Stephanie Hollenstein

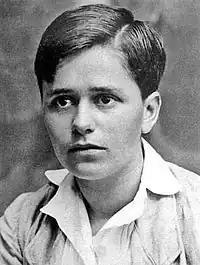
Stephanie Hollenstein(date unknown).

Stephanie Hollenstein (18 July 1886 in Lustenau – 24 May 1944 in Vienna) was an Austrian Expressionist landscape and still-life painter. A member of the Nazi Party, Hollenstein was lesbian and tried to defend fellow-artists against charges of degeneracy, though usually without success. She was nicknamed "Die Schiefmalerin", meaning the Crooked Lady Painter.